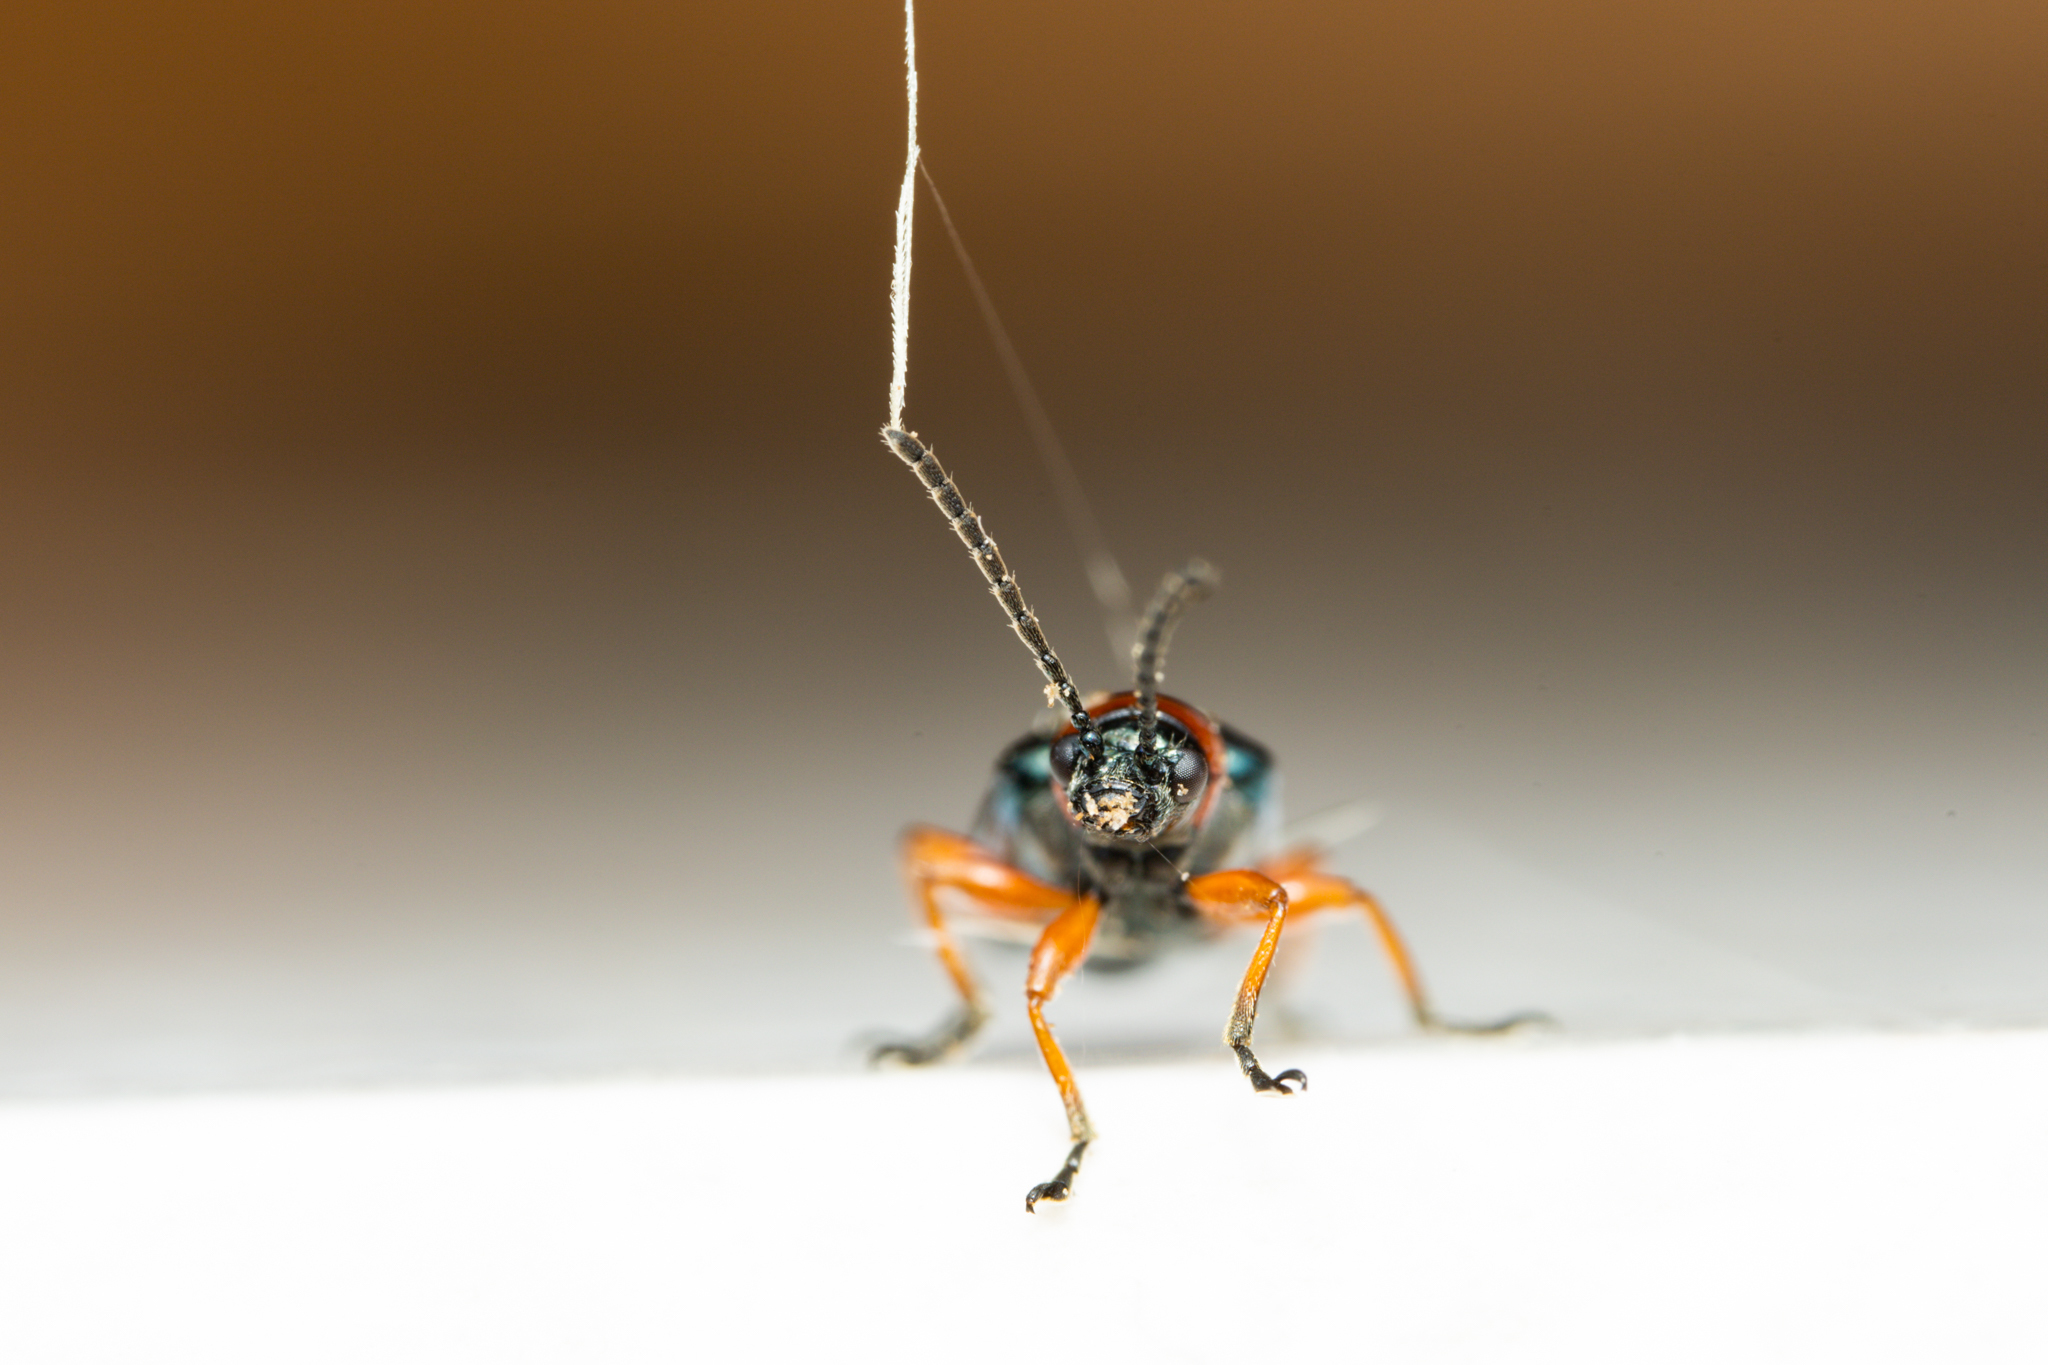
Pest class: cereal_leaf_beetle